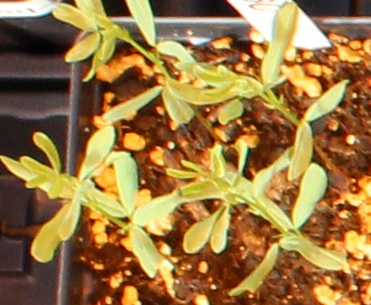
Label: Lentil